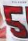
Number: 5